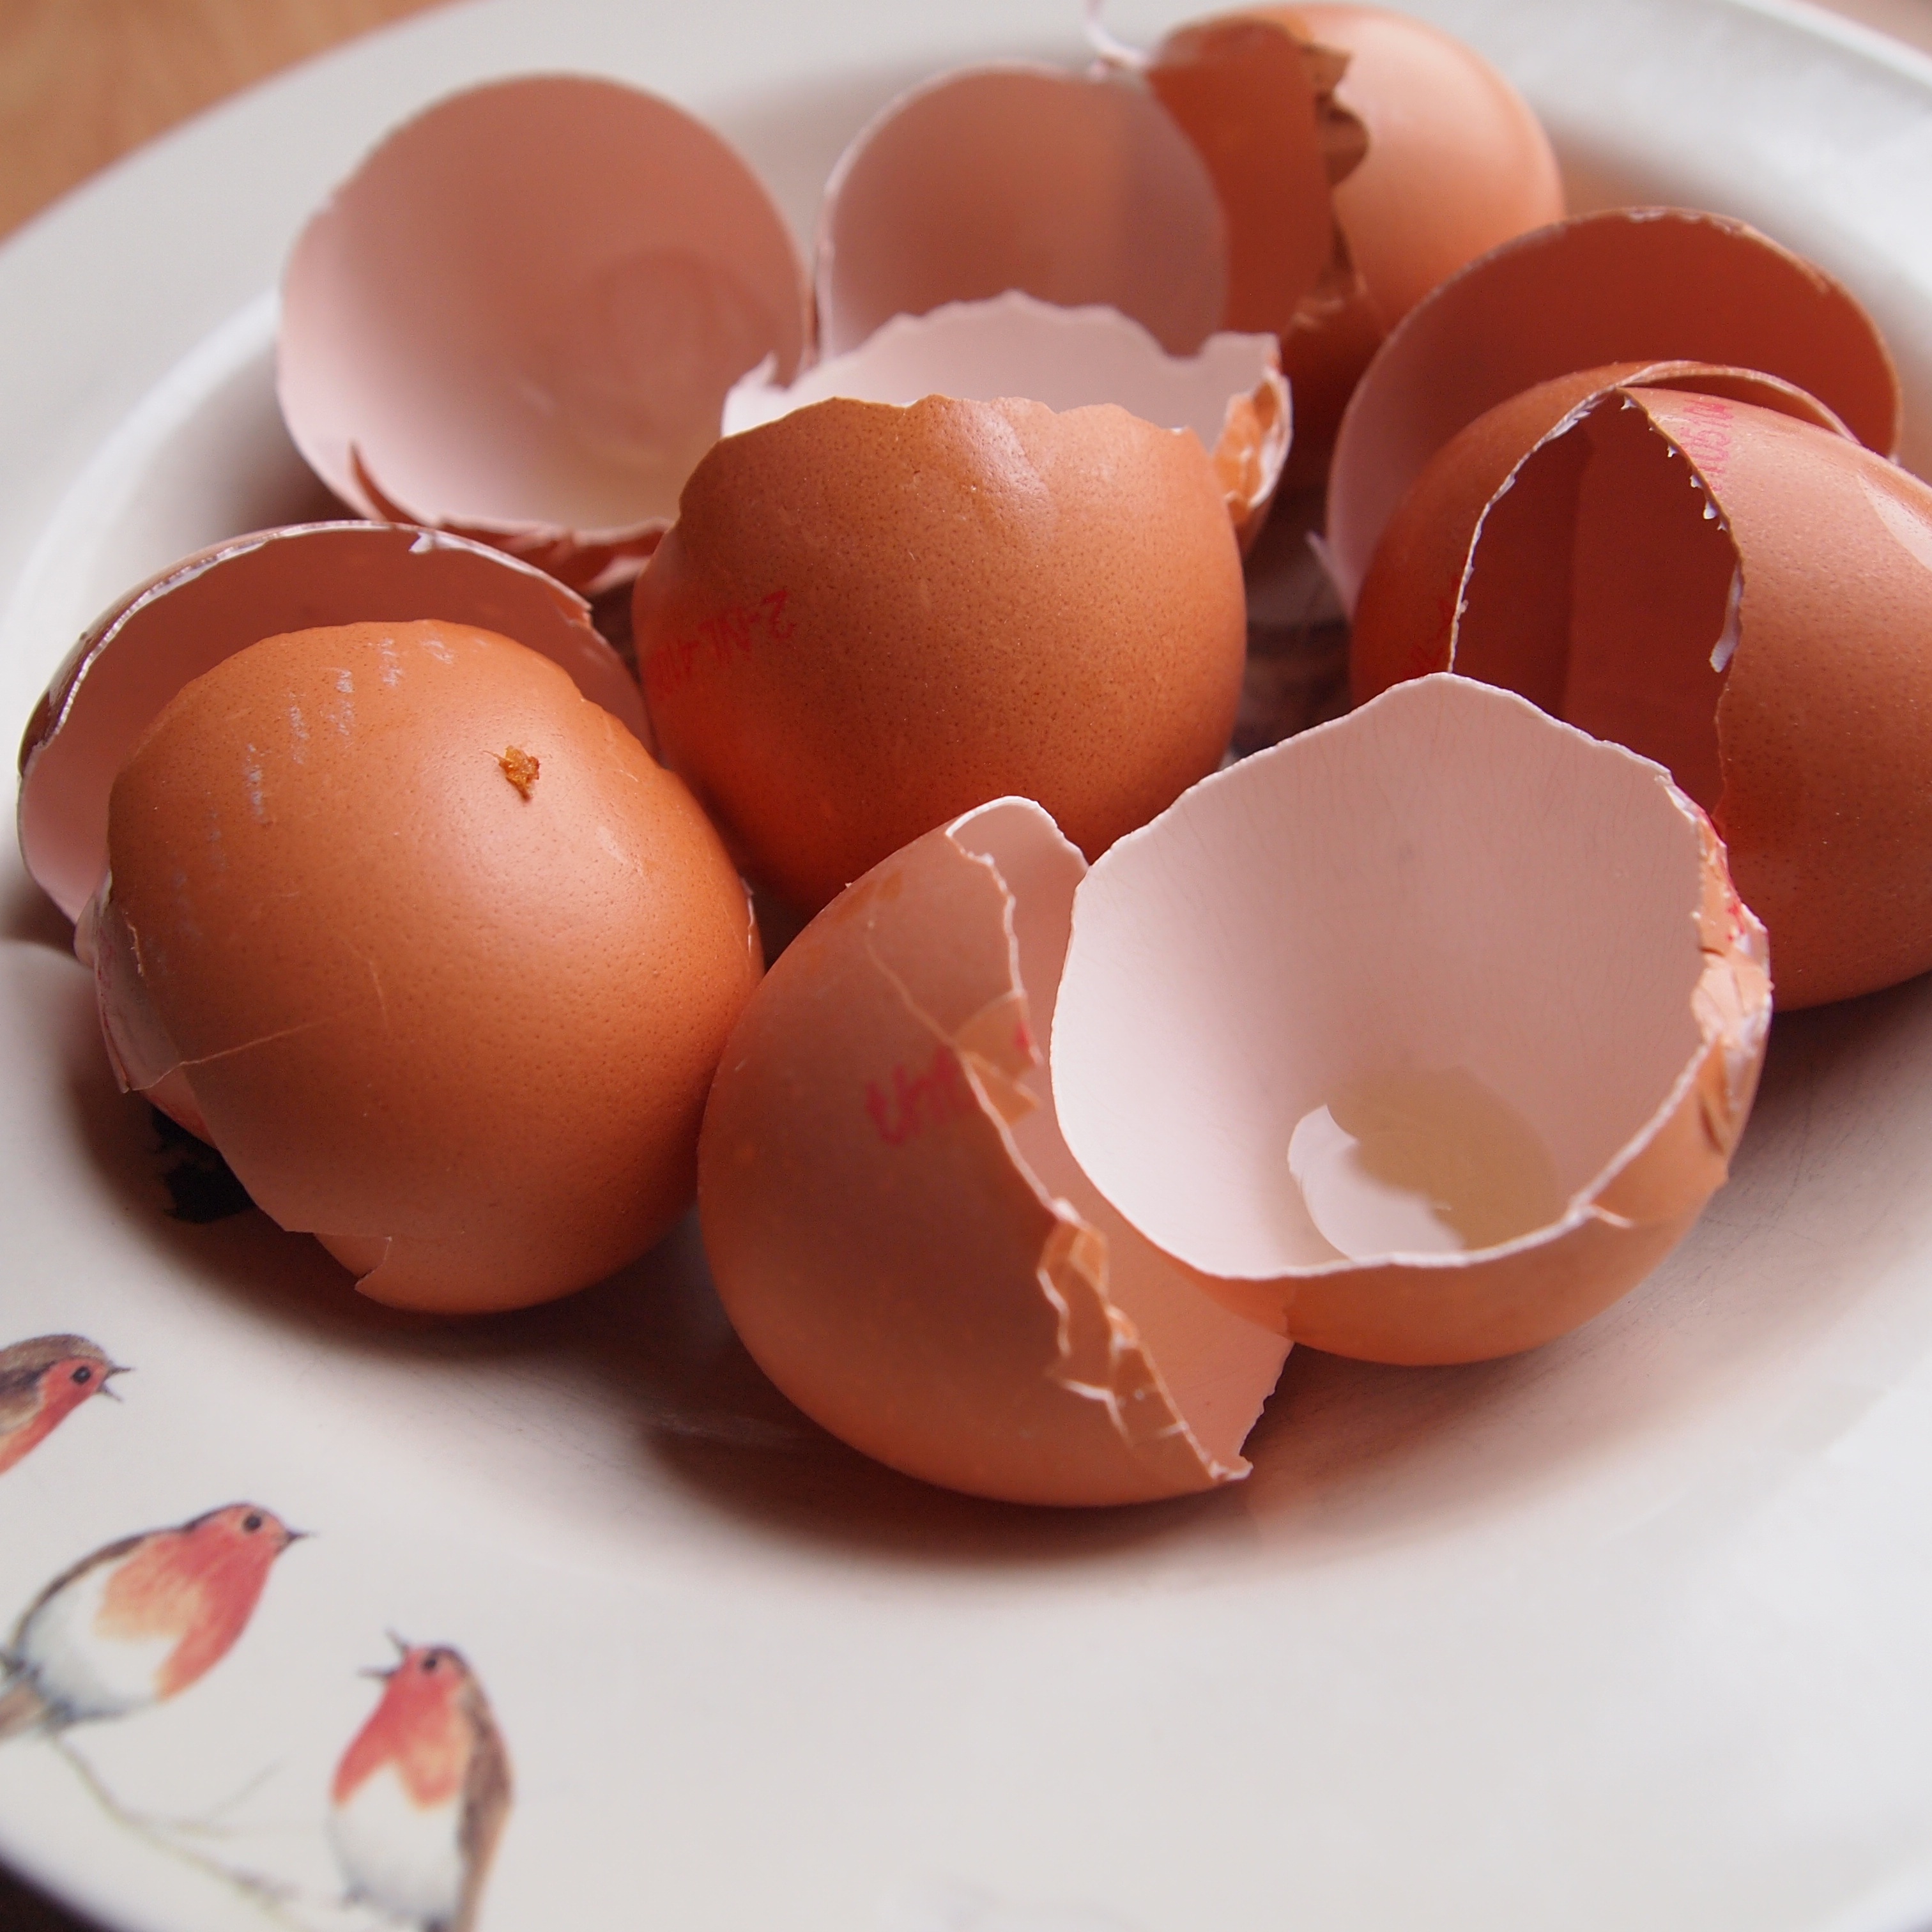
board, dish, food, produce, broken, dessert, egg, eggs, robins, chocolate truffle